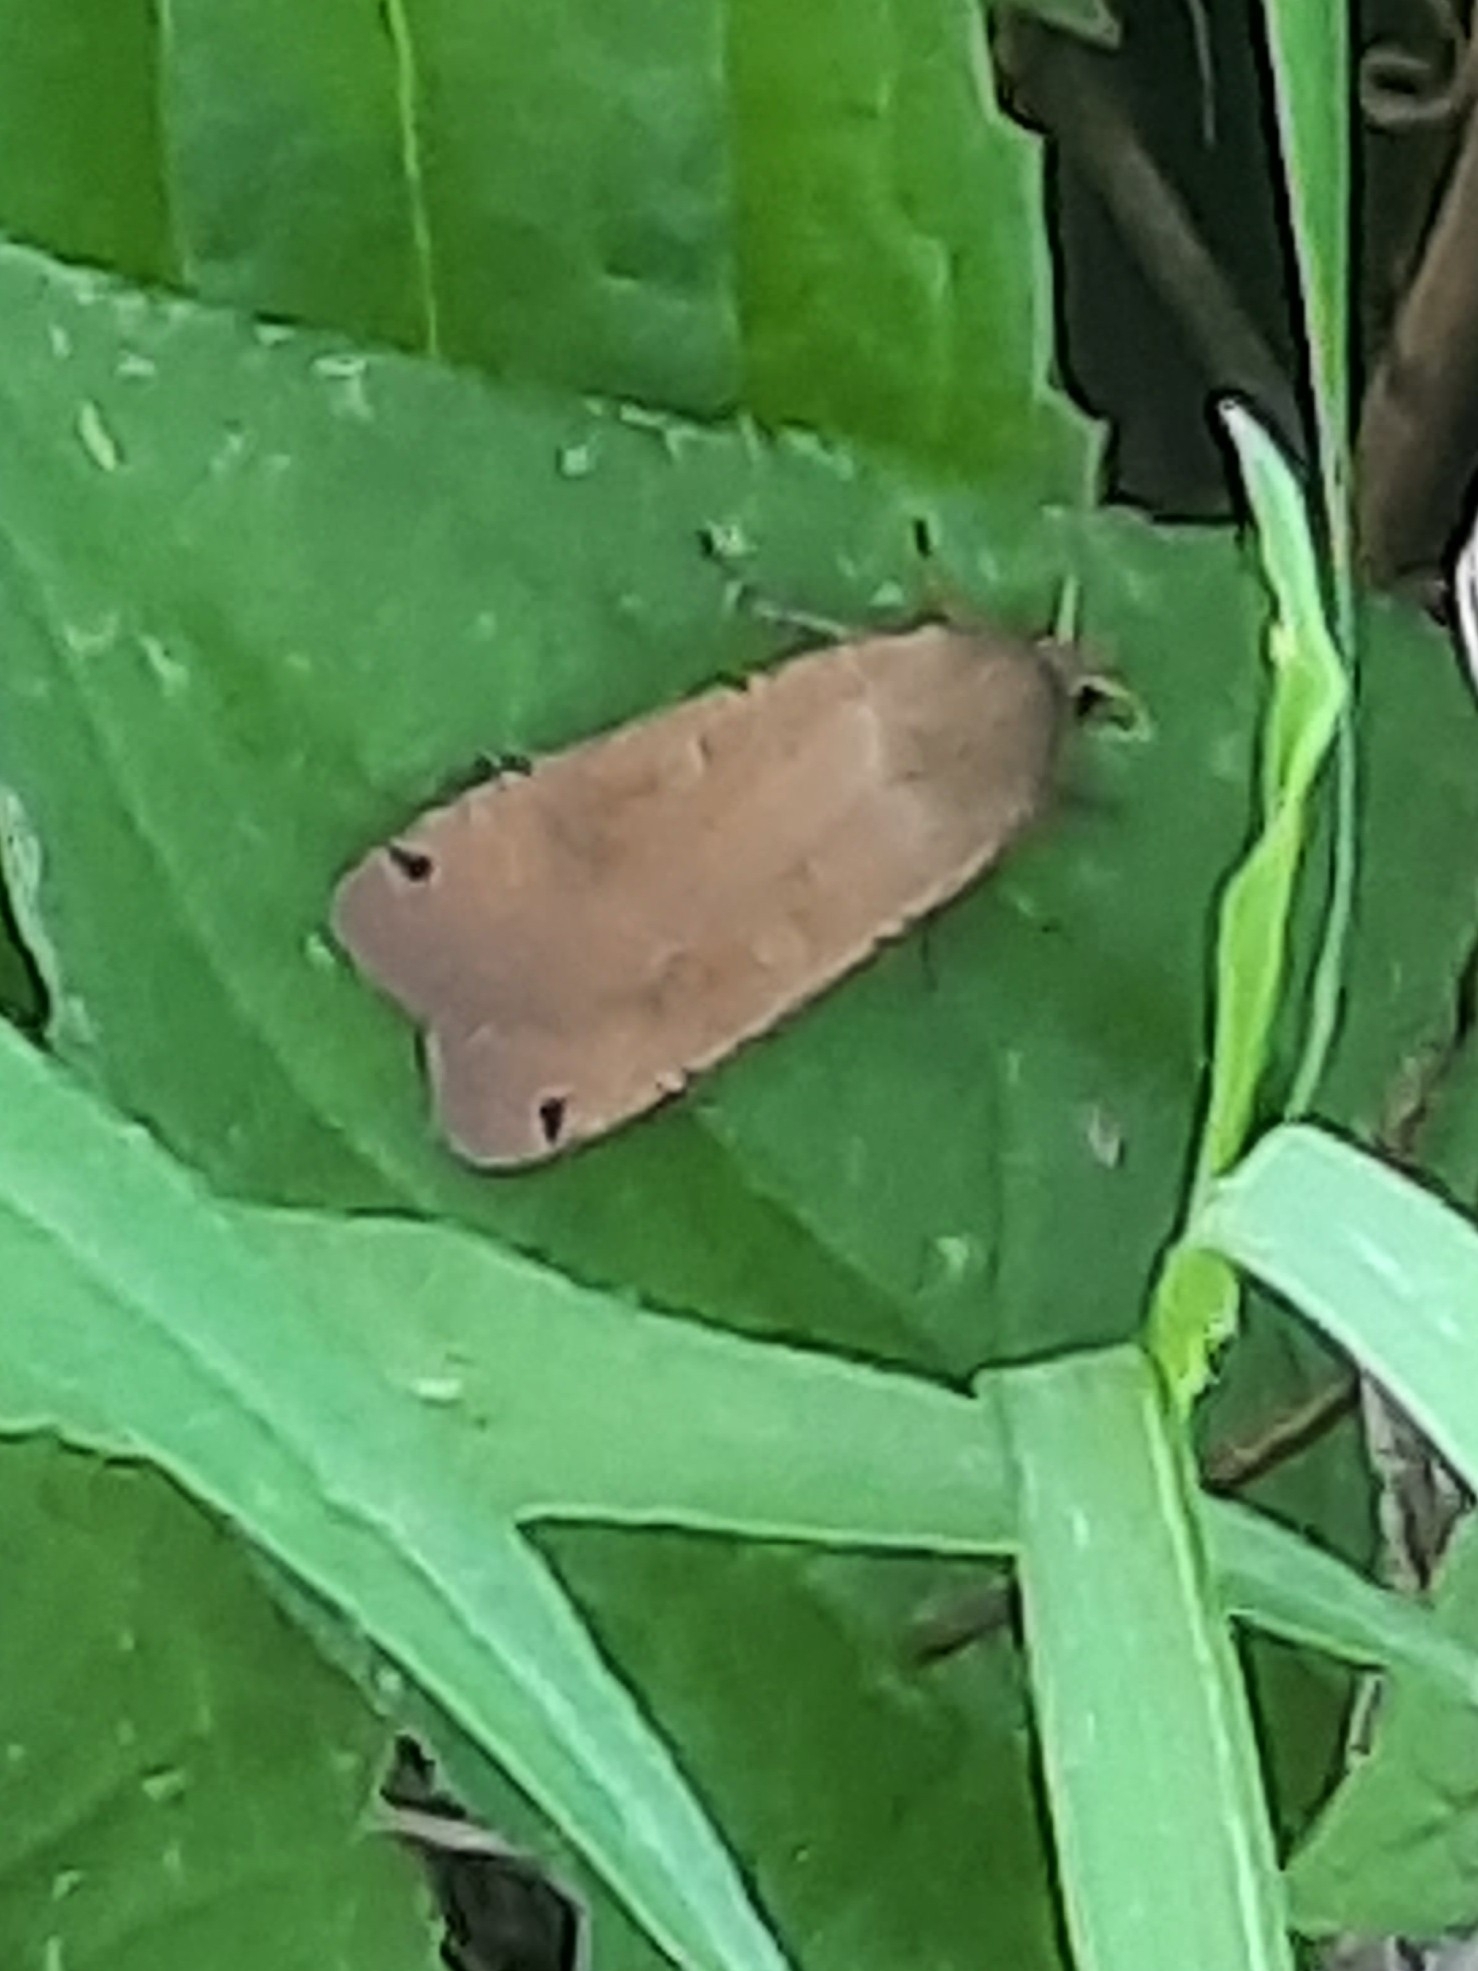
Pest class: cutworms